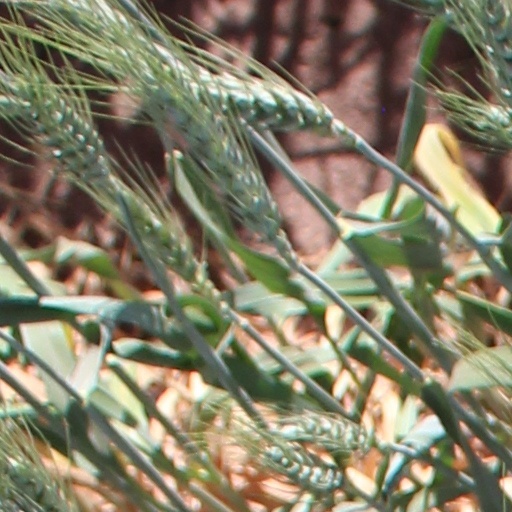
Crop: wheat